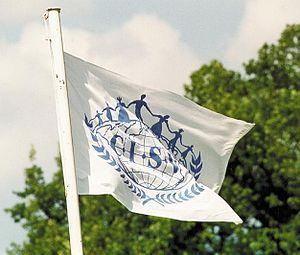
Créée par Doris Twitchell Allen en 1950, le CISV International est une ONG partenaire officielle de l'UNESCO, laïque et apolitique, présente dans plus de 60 pays. Le CISV s'adresse aux jeunes dès l'âge de 11 ans et vise à éduquer et inspirer des actions pour un monde pacifique et plus juste à travers des programmes multiculturels d’éducation à la paix, au développement durable et à la résolution de conflits. Cette association fonctionne exclusivement grâce à ses bénévoles.